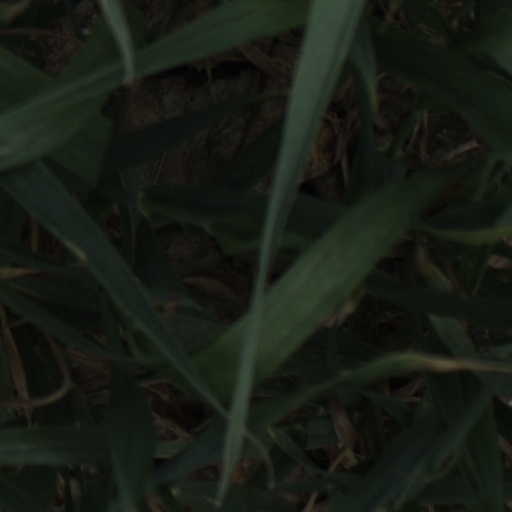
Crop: wheat